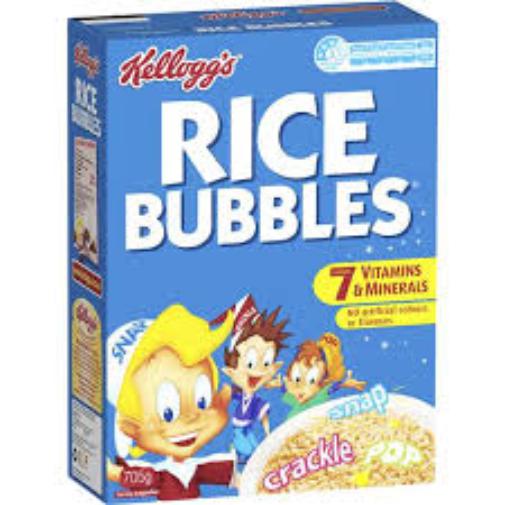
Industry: Food